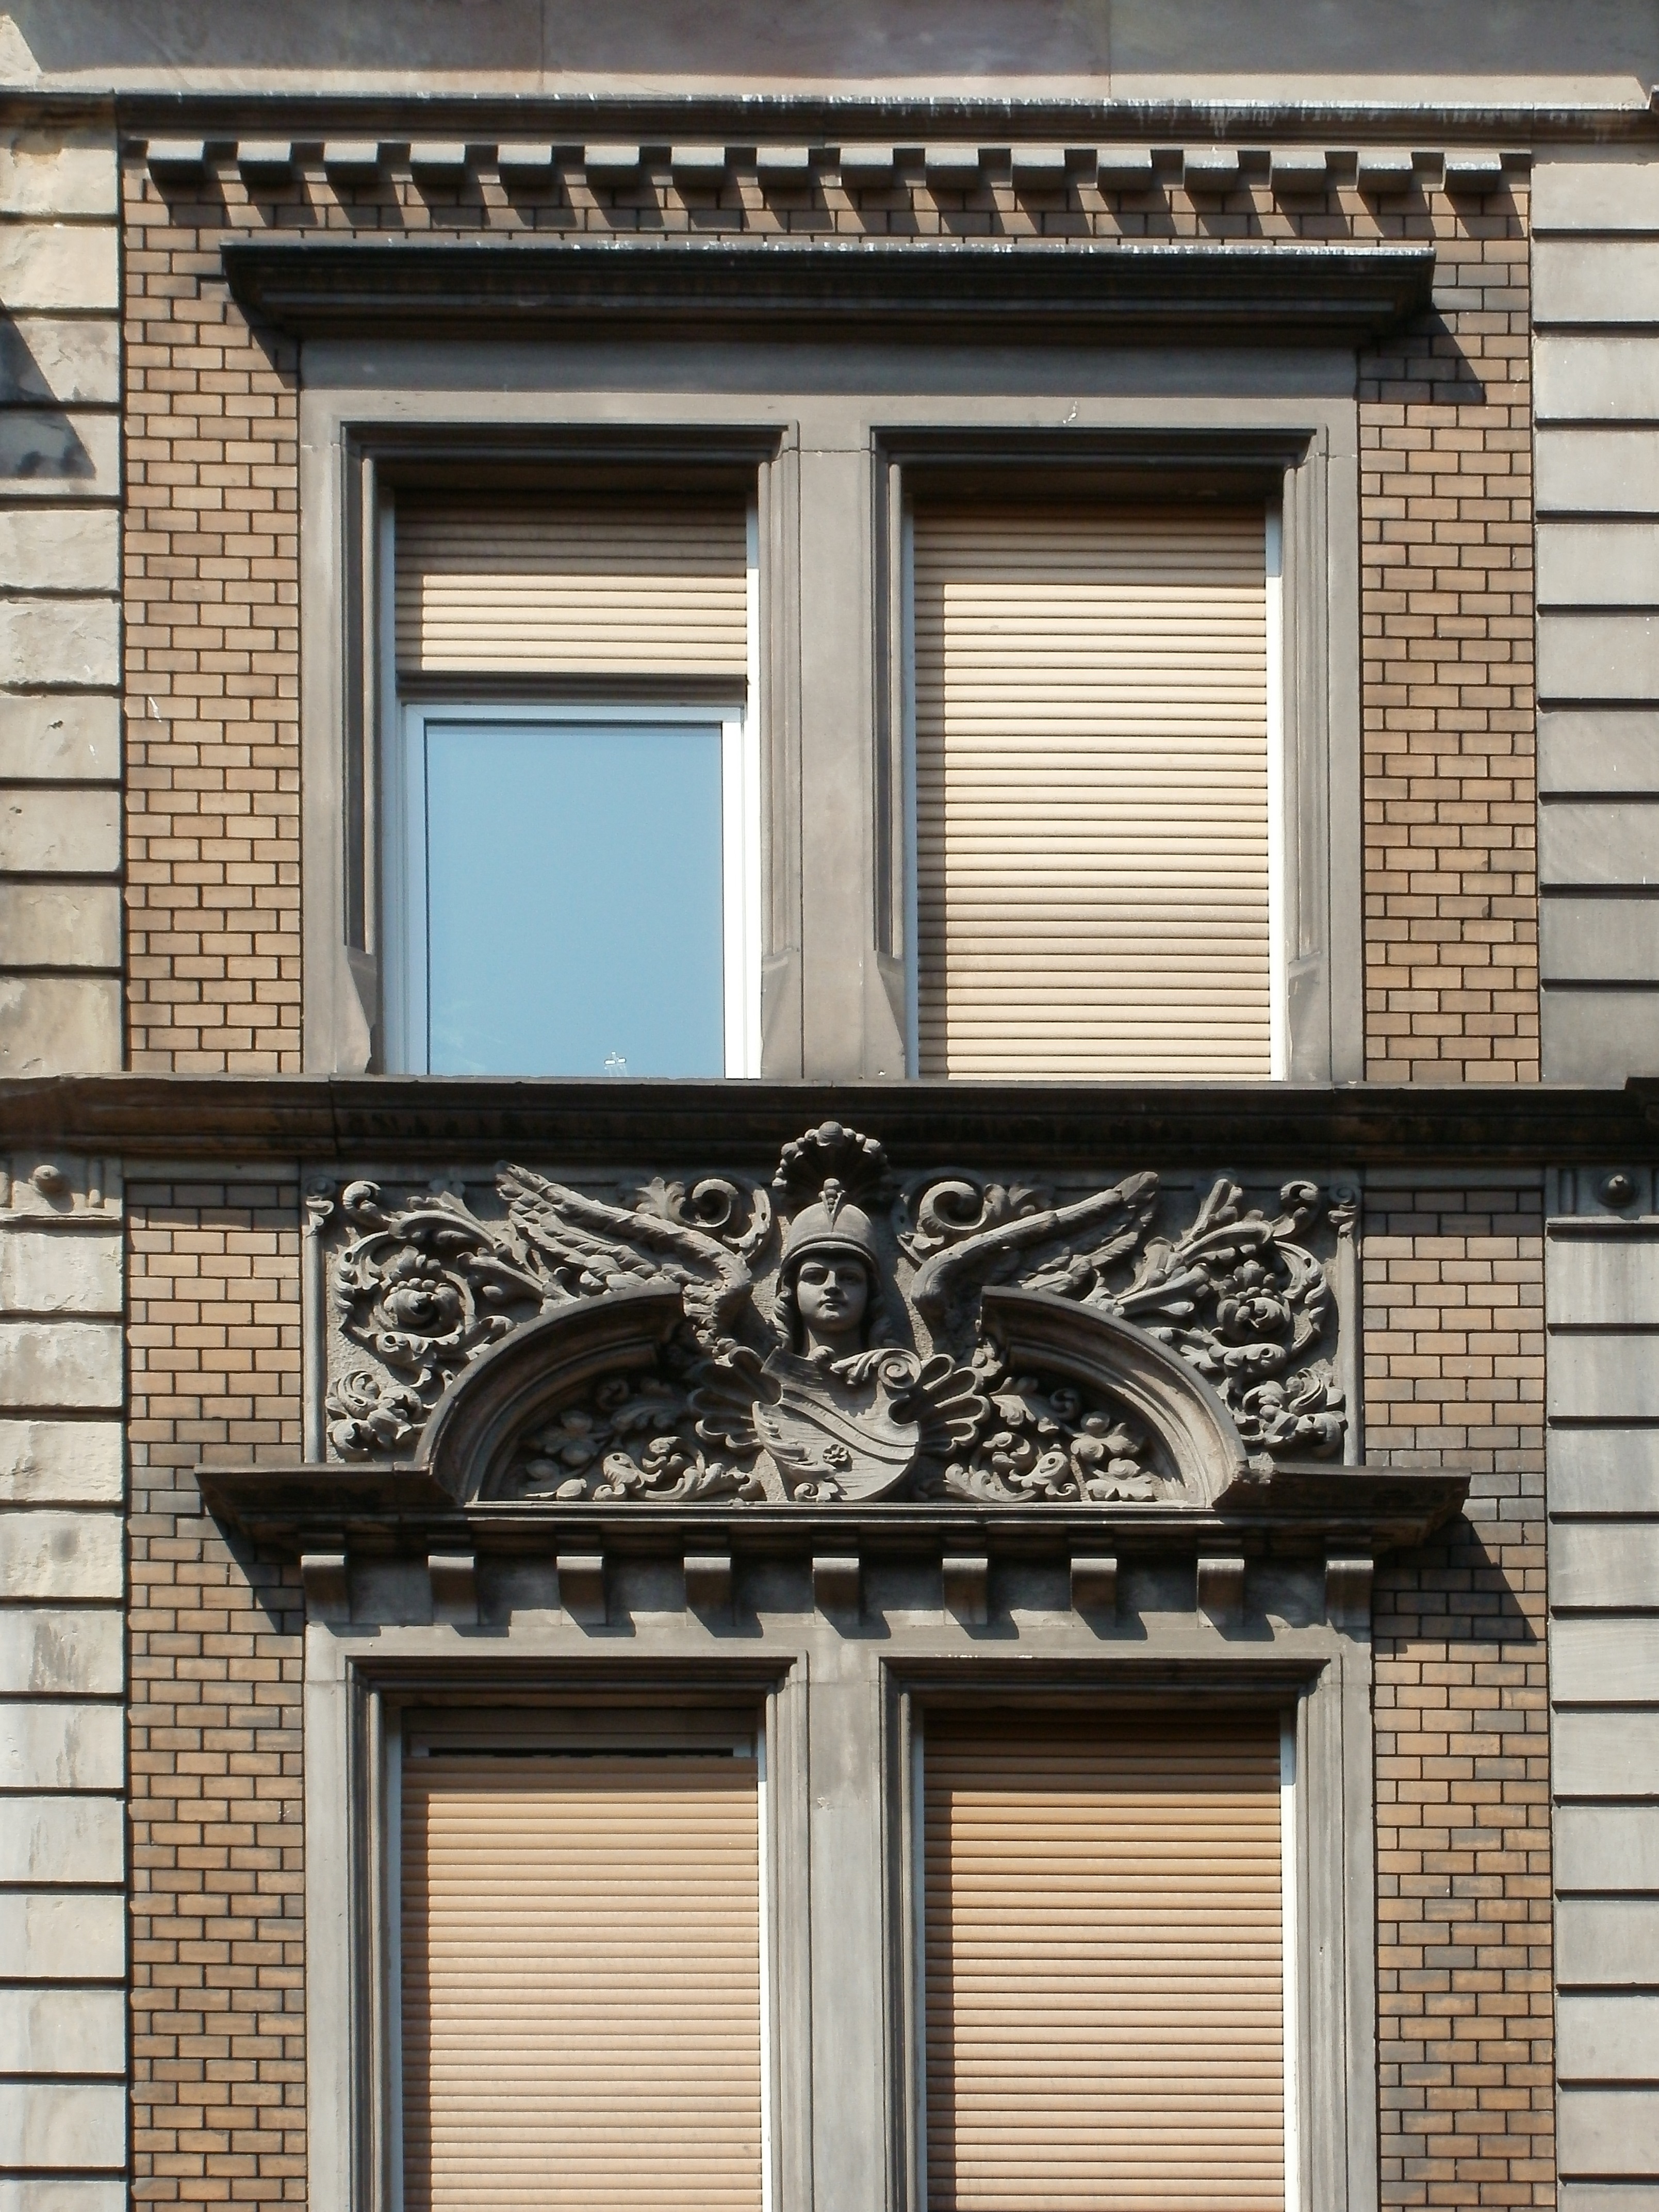
architecture, structure, wood, house, window, building, home, wall, balcony, construction, facade, exterior, residential, historic, brick, door, material, interior design, windows, classic, brickwork, restored, siding, saarbruecken, window covering, sash window